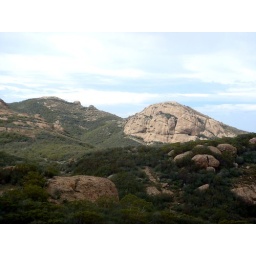
Zooming in on a big rock hill